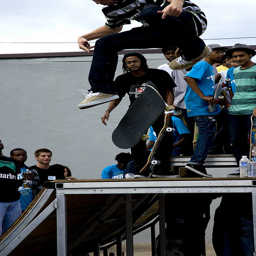
A person is doing tricks on a skateboard.
A skateboarder is attempting to do a trick.
A skateboarding man is doing a trick as he rides off a ramp.
A skateboarder in mid jump while others look on.
a male skateboarder doing some tricks and spectators